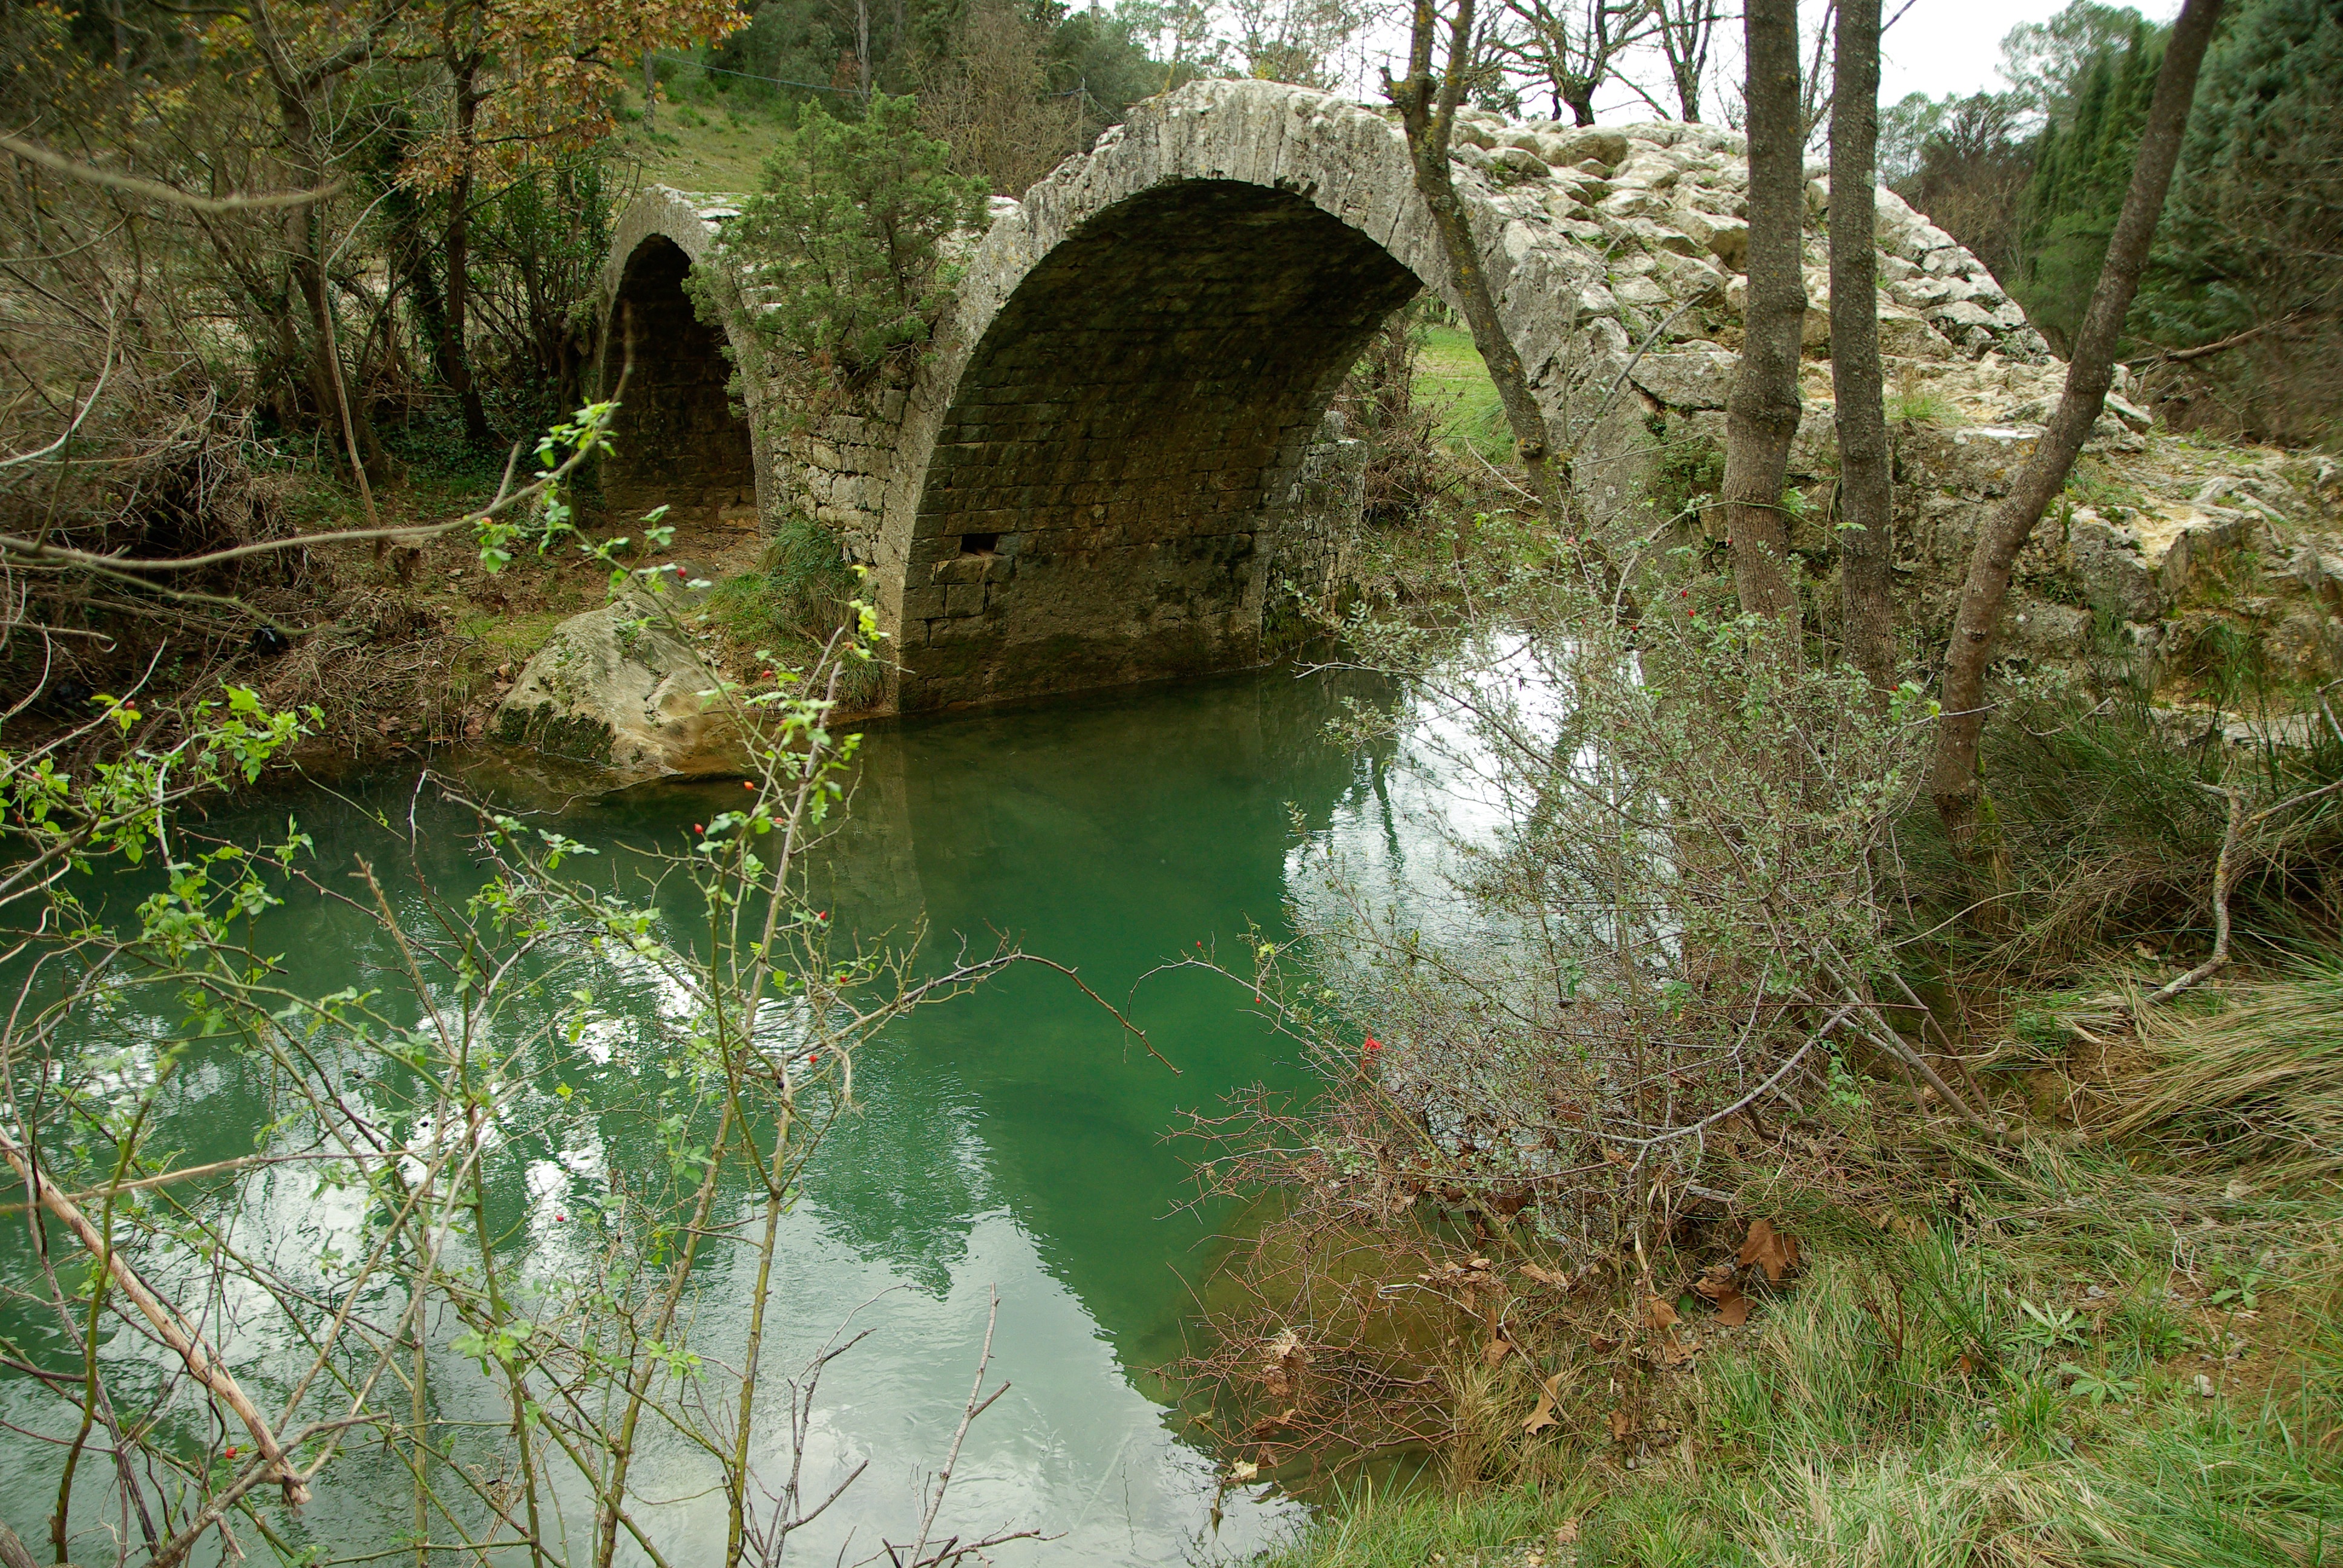
creek, bridge, river, stream, jungle, ruin, waterway, nature reserve, roman bridge